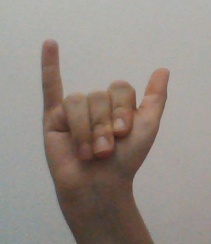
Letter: ya